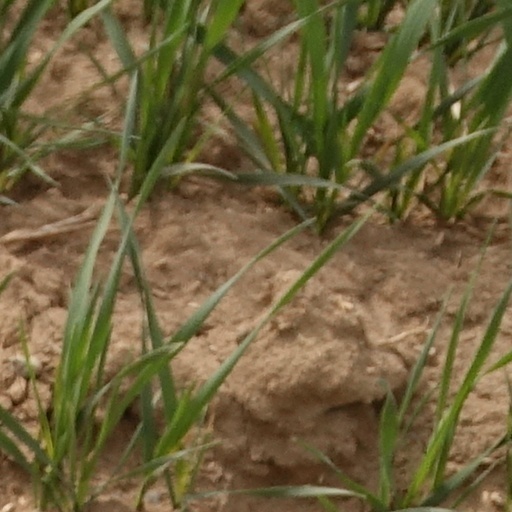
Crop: wheat